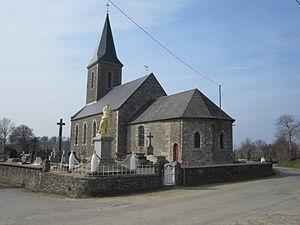
Église Notre-Dame (17e/19e), La Chapelle-Urée
La Chapelle-Urée est une commune française, située dans le département de la Manche en région Normandie, peuplée de 158 habitants.